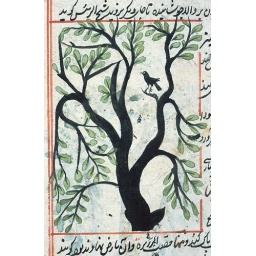
A small bird perched in a tree p1164a